Russell R. Dohner

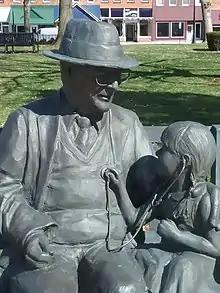
Dr. Russel R. Dohner Statue in Central Park, Rushville, IL

Russell R. Dohner, MD (February 8, 1925 – August 7, 2015) was a general surgeon and private medical practitioner affiliated with the Sarah D. Culbertson Memorial Hospital in Rushville, Illinois. His selflessness as a hometown doctor gained him national attention as he was featured in People Magazine, NBC Nightly News, the Today Show, and other publications and media.